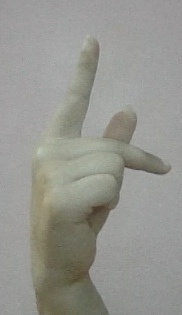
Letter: dha